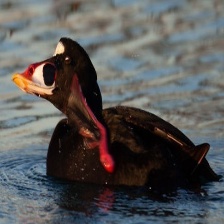
Species: SURF SCOTER
Scientific name: MELANITTA PERSPICILLATA
ImageNet parent category: drake